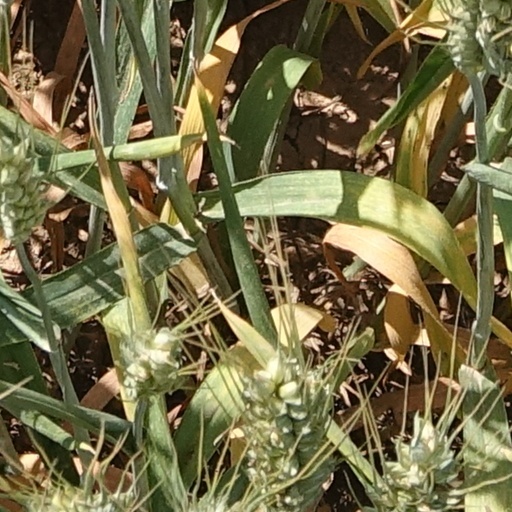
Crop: wheat